Channel Tunnel

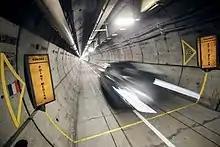
Midpoint of the tunnel as seen from the service road

Precast segmental linings in the main tunnel boring machine (TBM) drives were used, but two different solutions were used. On the French side, neoprene and grout sealed bolted linings made of cast iron or high-strength reinforced concrete were used; on the English side, the main requirement was for speed, so bolting of cast-iron lining segments was only done in areas of poor geology. In the UK rail tunnels, eight lining segments plus a key segment were used; in the French side, five segments plus a key. On the French side, a diameter deep grout-curtained shaft at Sangatte was used for access. On the English side, a marshalling area was below the top of Shakespeare Cliff, the New Austrian Tunnelling method (NATM) was first applied in the chalk marl here. On the English side, the land tunnels were driven from Shakespeare Cliff—the same place as the marine tunnels—not from Folkestone. The platform at the base of the cliff was not large enough for all of the drives and, despite environmental objections, tunnel spoil was placed behind a reinforced concrete seawall, on condition of placing the chalk in an enclosed lagoon, to avoid wide dispersal of chalk fines. Owing to limited space, the precast lining factory was on the Isle of Grain in the Thames estuary, which used Scottish granite aggregate delivered by ship from the Foster Yeoman coastal super quarry at Glensanda in Loch Linnhe on the west coast of Scotland.